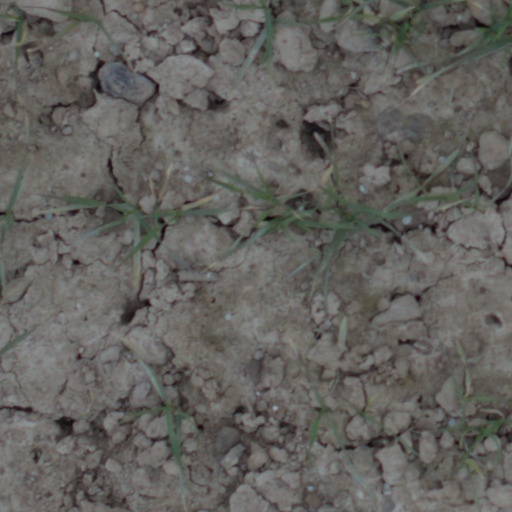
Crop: wheat